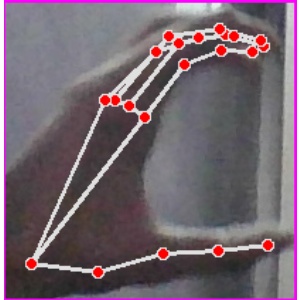
अक्षर: ऋ